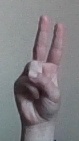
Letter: taa